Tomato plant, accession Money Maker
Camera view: bottom (45 deg); turntable rotation: 300 degrees
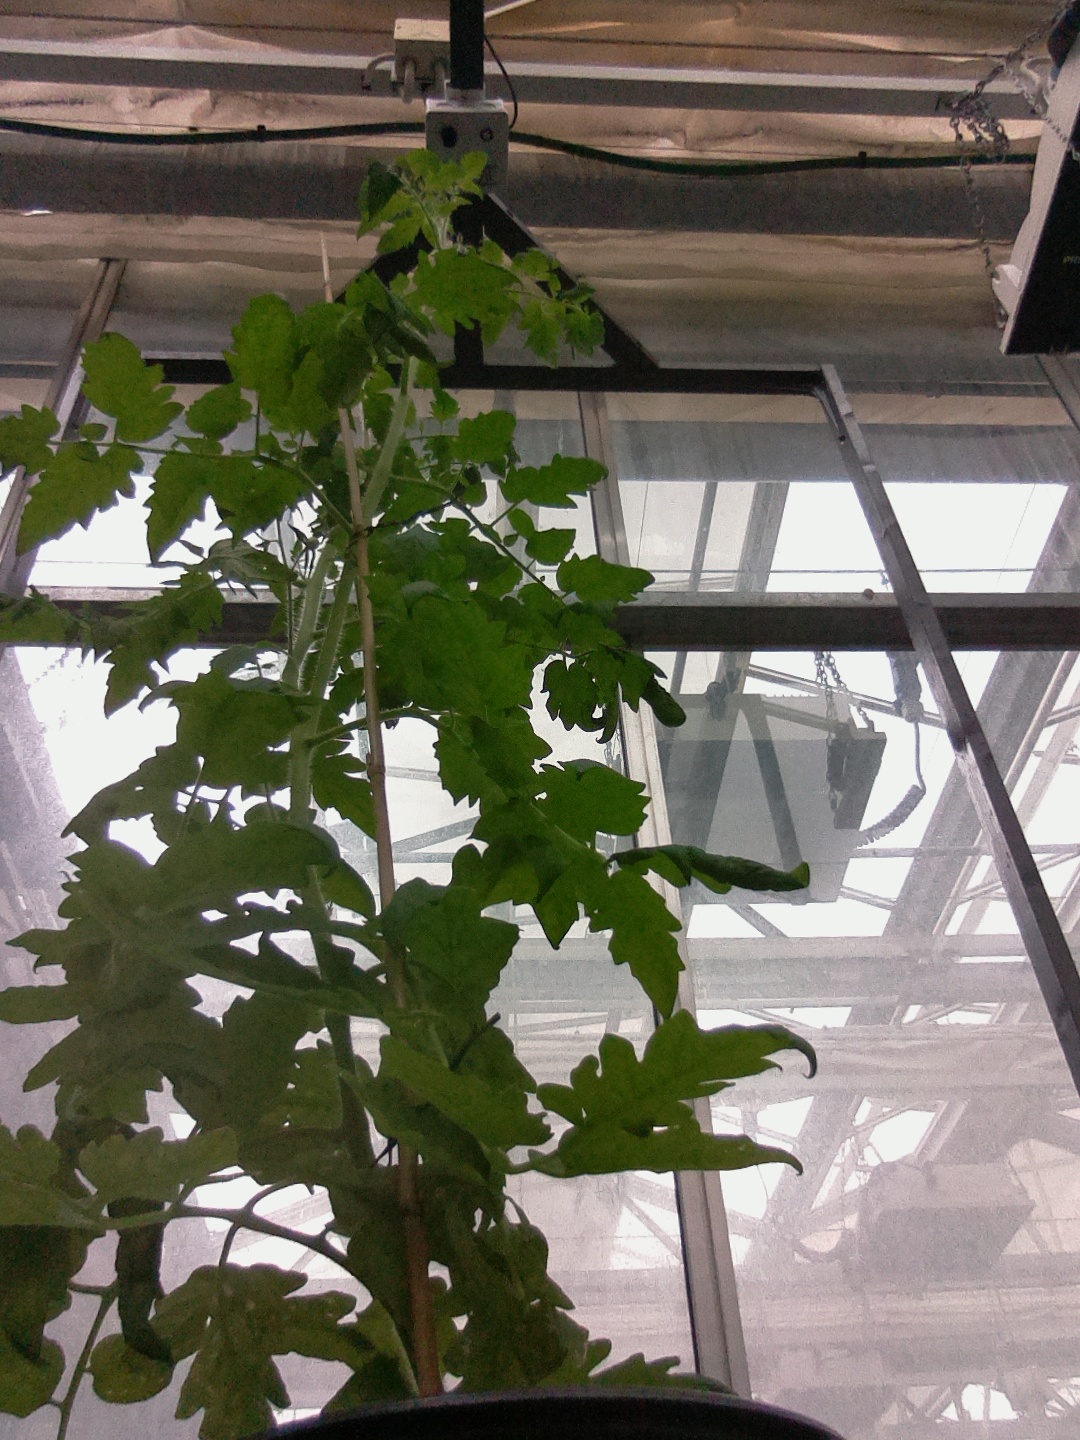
BBCH growth stage 59: 9 or more inflorescences visible